List of birds of Rocky Mountain National Park

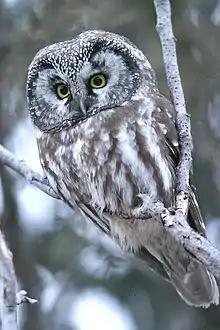
A boreal owl

Pandionidae is a monotypic family of fish-eating birds of prey. Its single species possesses a very large and powerful hooked beak, strong legs, strong talons, and keen eyesight.